TDECU Stadium

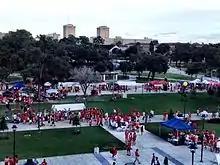
Shasta Square tailgate at TDECU Stadium

On August 25, 2016, the University of Houston System Board of Regents authorized the design and construction of an indoor practice facility. The structure houses a temperature-controlled indoor practice facility with a full-size synthetic turf field and an auxiliary area dedicated for a future buildout of a football-only weight room. Construction on the $20 million facility began following the 2016 season and was completed in the fall of 2017. The facility is located near the northwest corner of the stadium, next to the stadium parking garage.